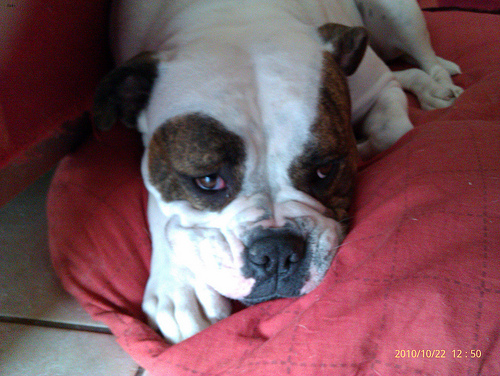
Animal: dog
Breed: american_bulldog